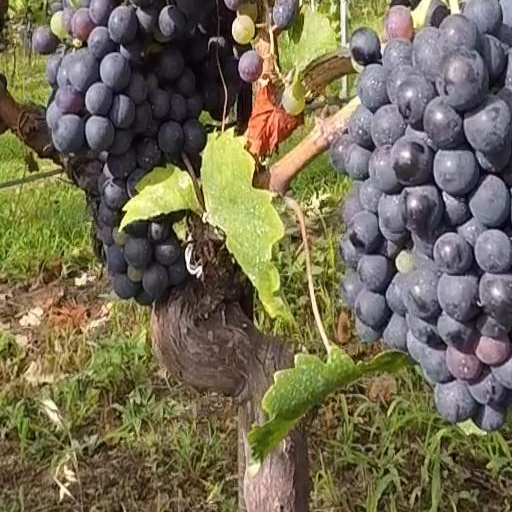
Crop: grape